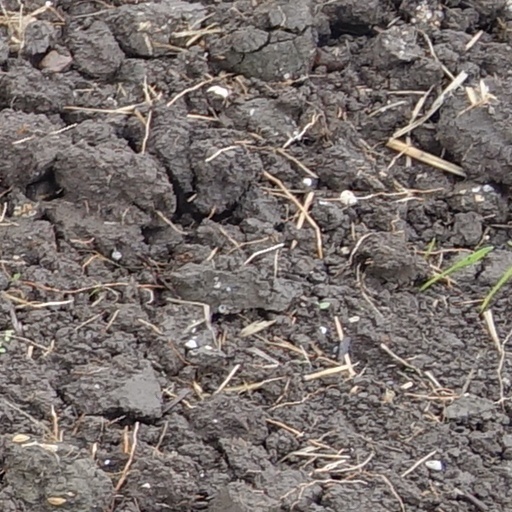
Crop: wheat